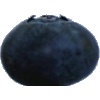
Label: blueberry